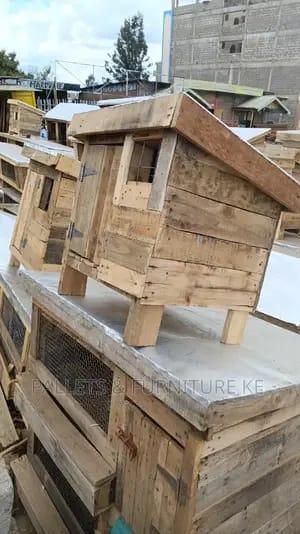
Vibanda vilivyojengwa kwa ajili ya kulala wanyama. Vibanda vimejengwa kukidhi mahitaji ya wanyama. Madirisha yaliyopo yanasaidia kuweza kupitisha hewa safi. Milango huwasaidia kwa kutoka na kuingia, dari linawasaidia kujikinga na mvua hata jua. Vibanda vilivyopo juu vimewekewa ngazi ili waweze kupanda wakati wa kuingia. Utunzaji wa wanyama unapaswa kuzingatia haki za wanyama.